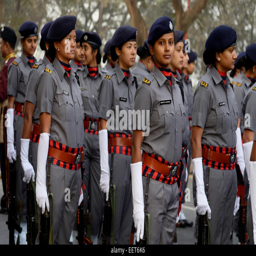
people during a dress rehearsal in preparation for holiday